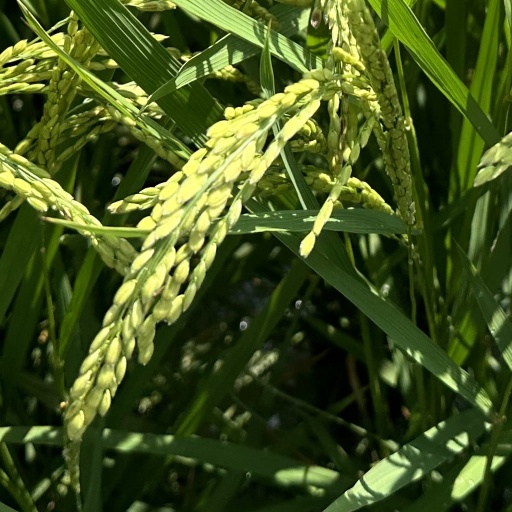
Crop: rice